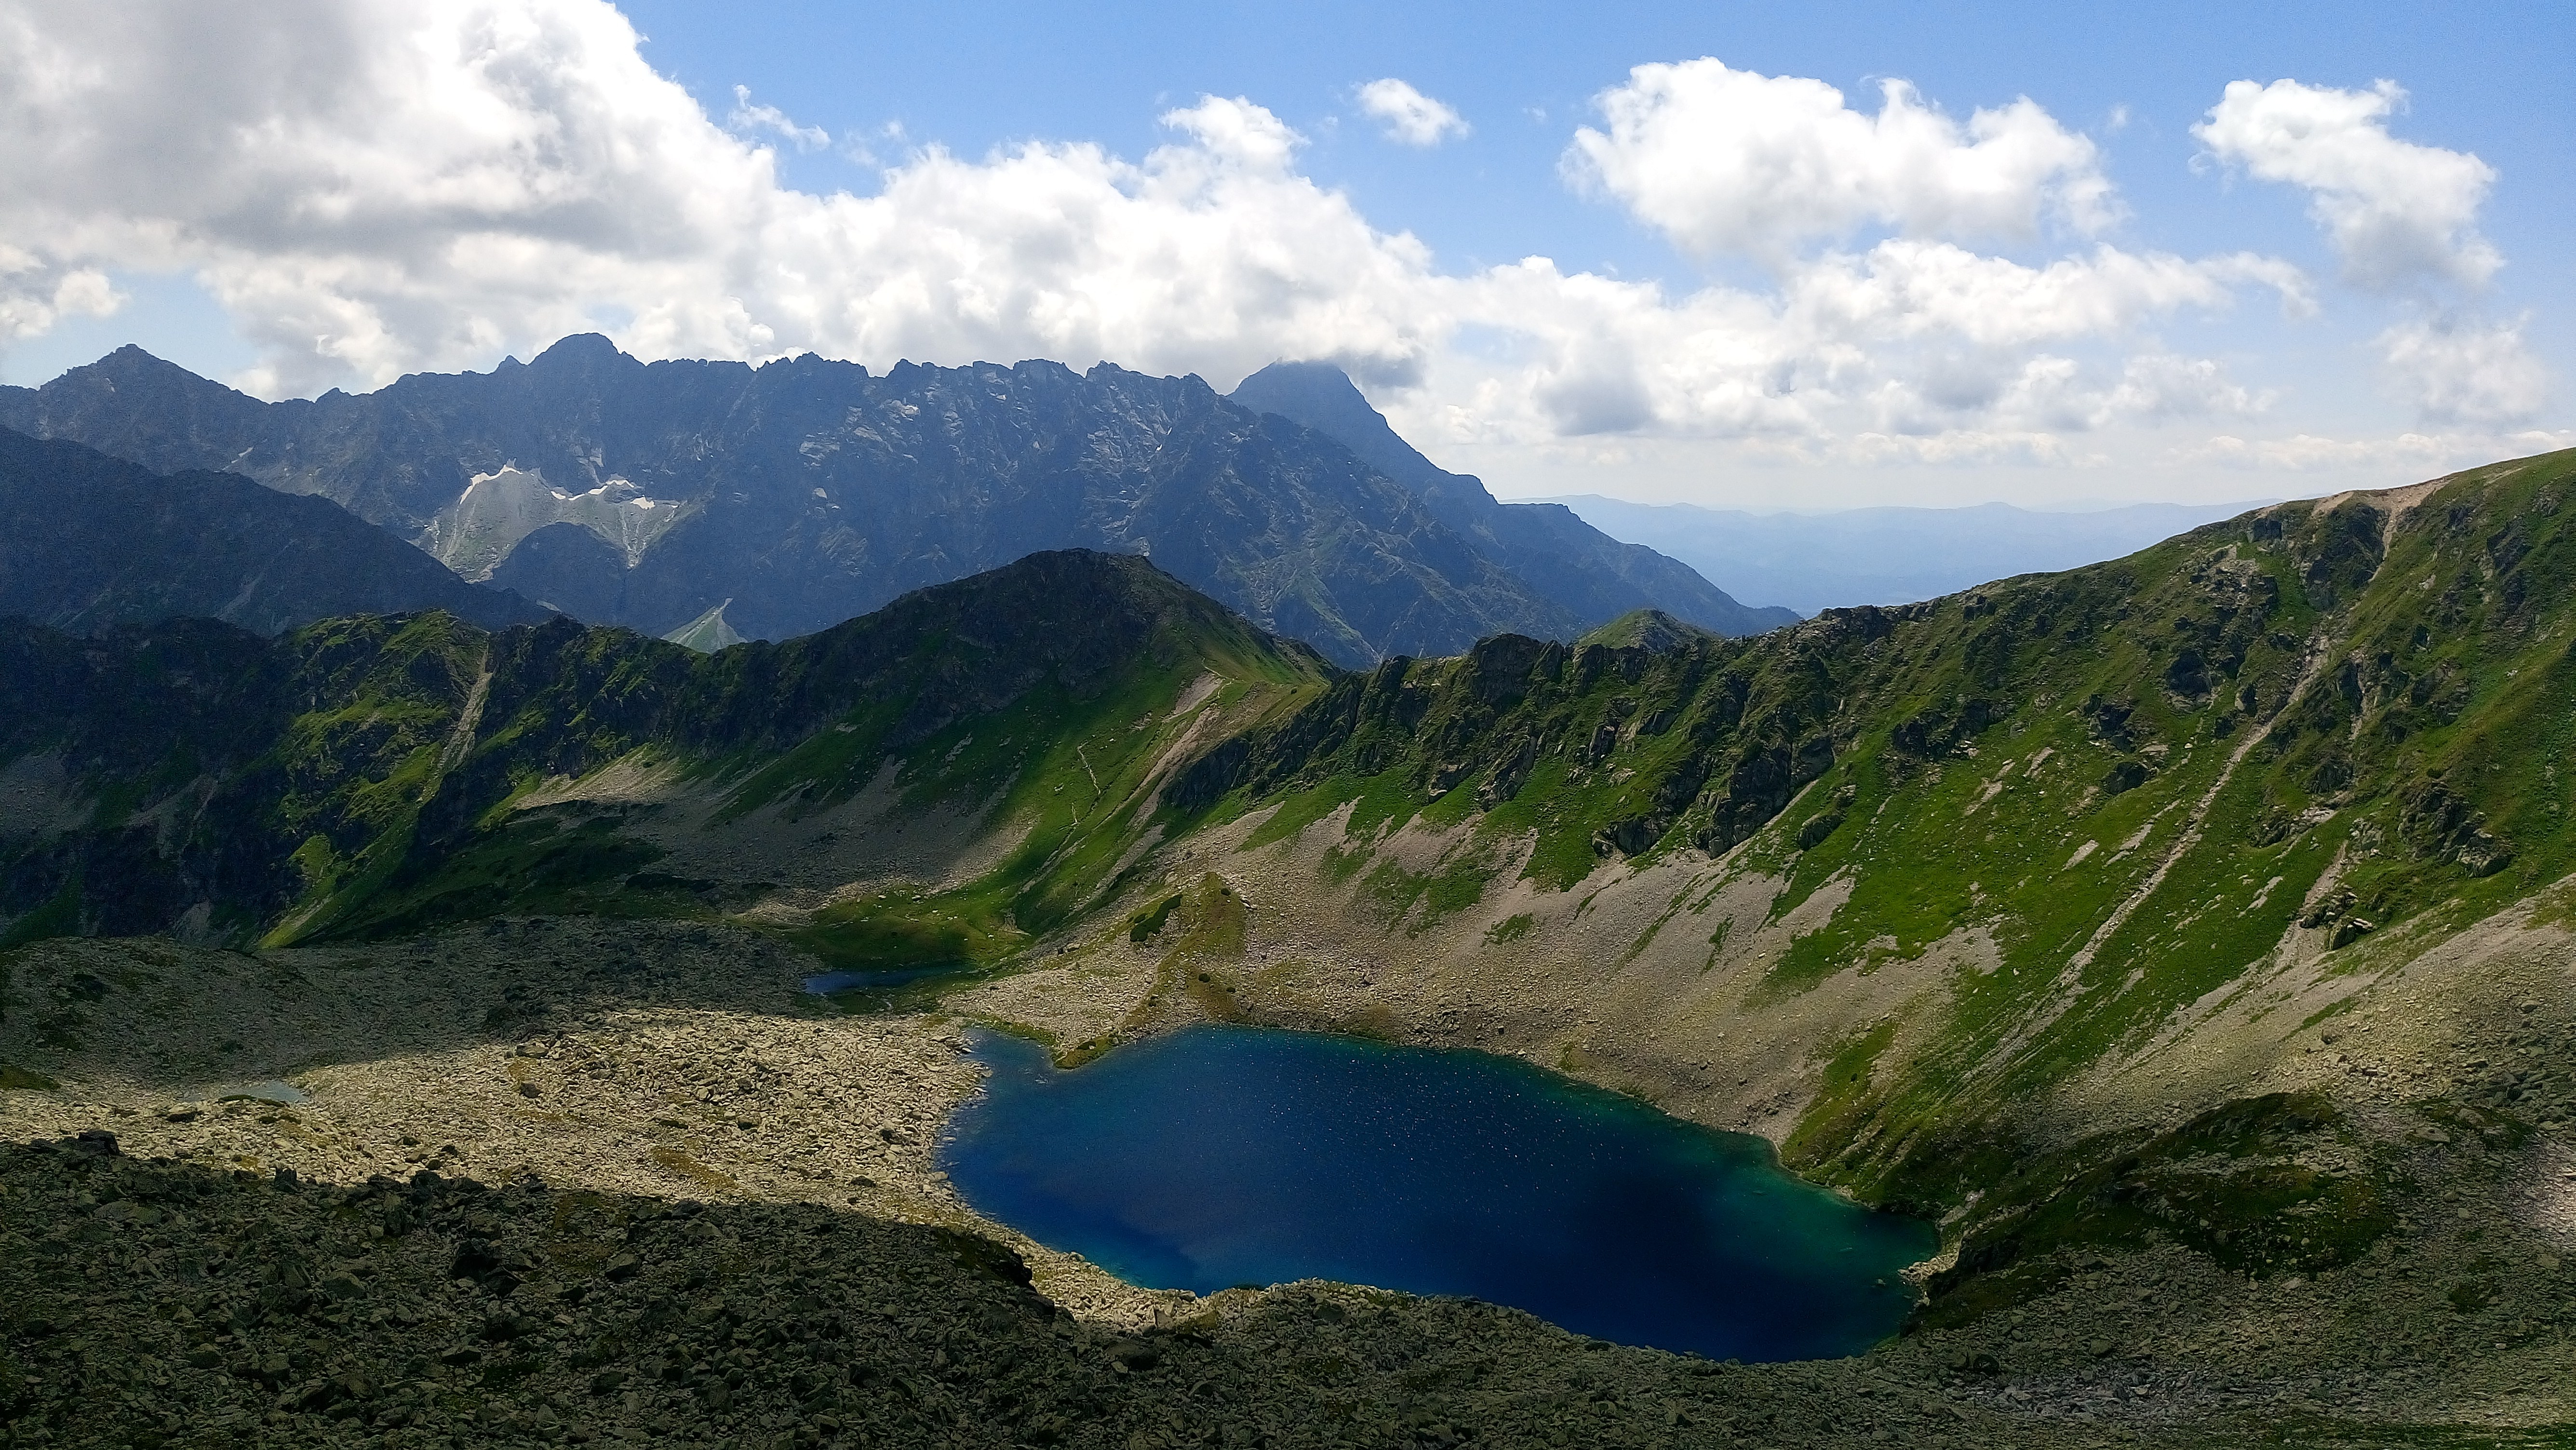
landscape, wilderness, mountain, hill, lake, view, valley, mountain range, panorama, travel, panoramic, europe, scenic, reservoir, highland, ridge, outdoors, hills, mountains, alps, poland, landscapes, plateau, peaks, tatra, fell, loch, crater lake, ecosystem, polska, polish, tatry, zakopane, landform, tarn, mountain pass, geographical feature, mountainous landforms